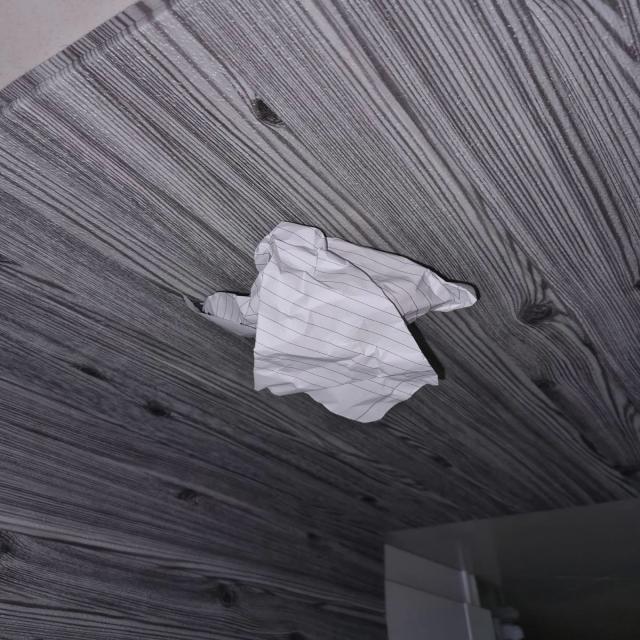
Label: tissues